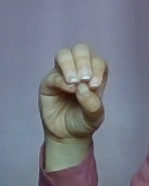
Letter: ha